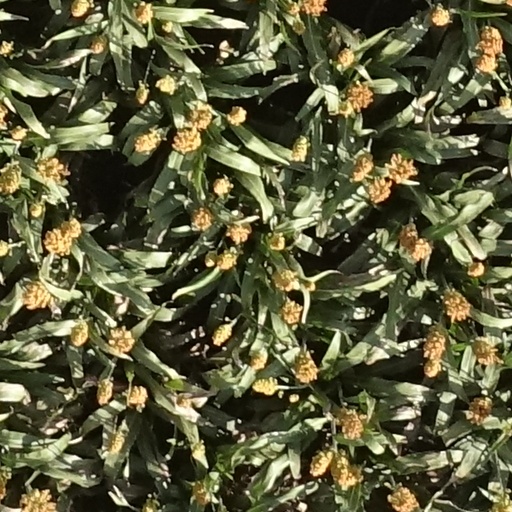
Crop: sorghum